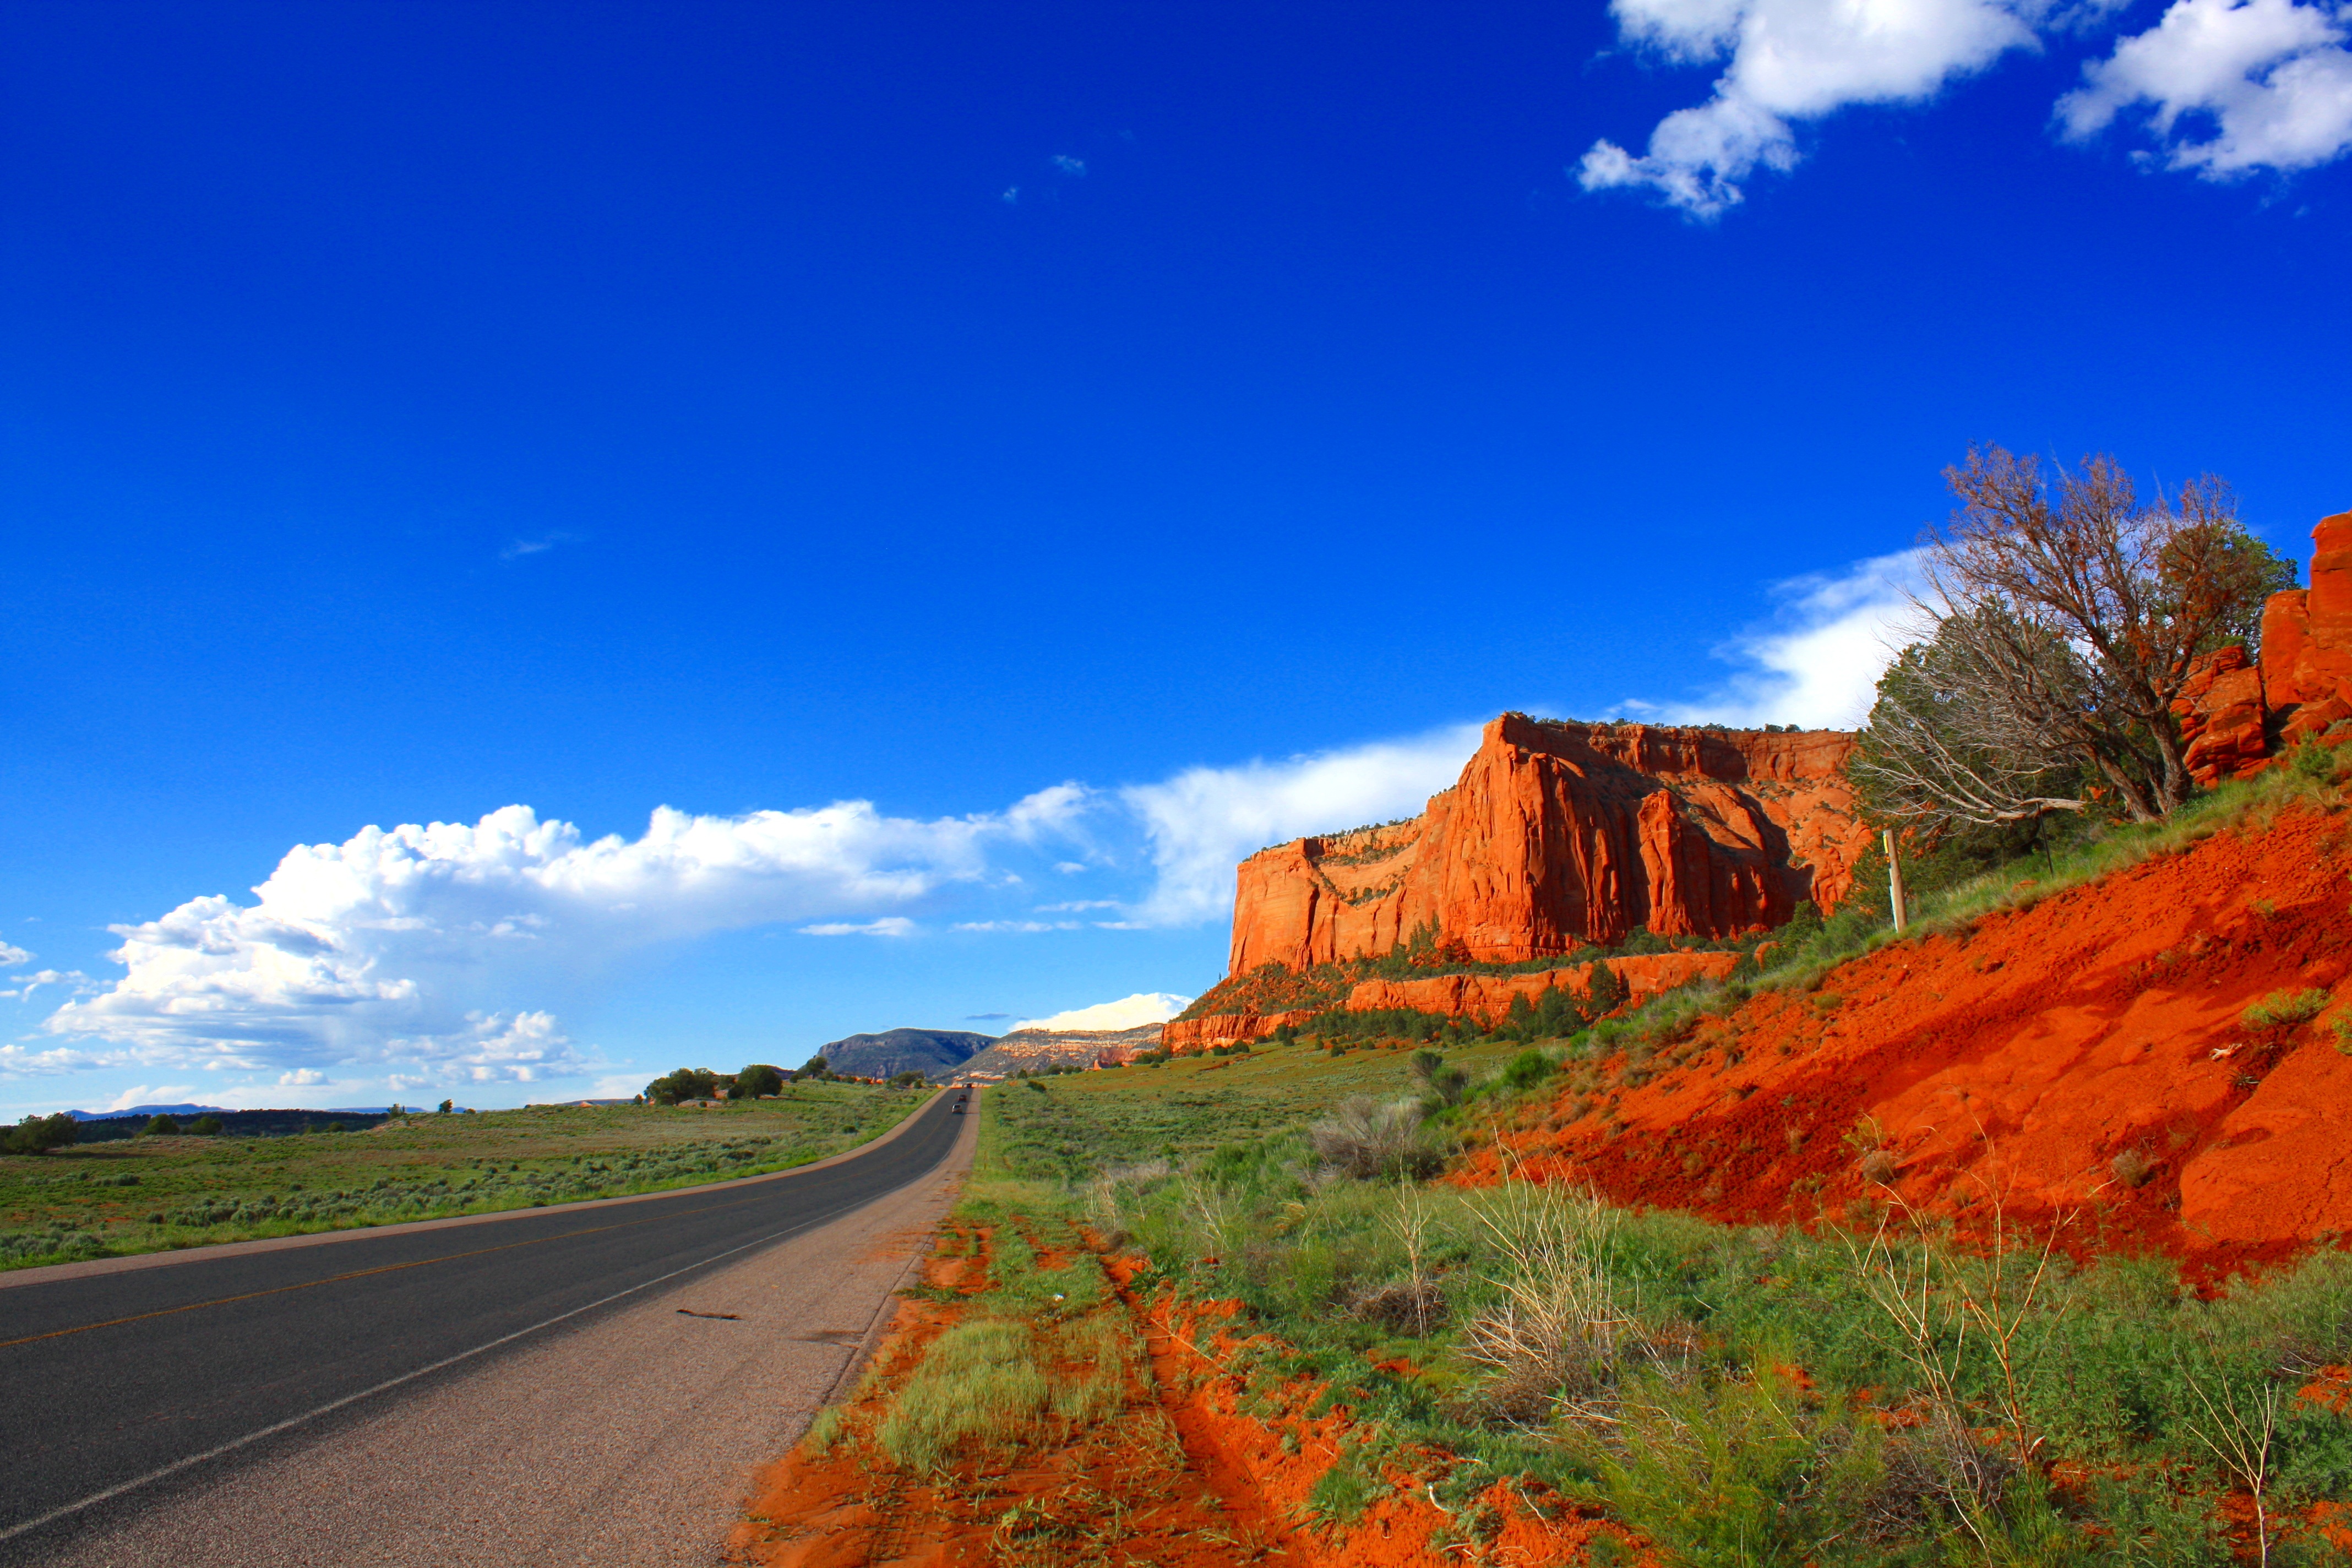
landscape, coast, horizon, mountain, cloud, sky, road, prairie, hill, mountain range, cliff, usa, america, terrain, ridge, plain, arizona, grassland, badlands, plateau, ecosystem, landform, geographical feature